Stamford Brook

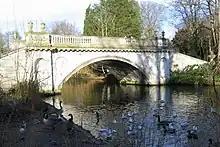
The lake in Chiswick House grounds, formerly one of the westernmost lower channels of the brook system

Stamford Brook was a tributary of the Tideway stretch of the River Thames in west London supplied by three headwaters. Historically used as an irrigation ditch or dyke, the network of small watercourses had four lower courses and mouths.